Karolina Kosińska

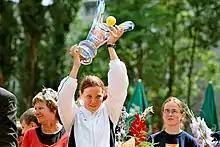
Karolina Kosińska, 2004

Kosińska began playing tennis aged seven, her favourite surface was clay. As a professional, her career-high singles ranking was world No. 253, achieved in July 2005, in doubles No. 144 (September 2007).